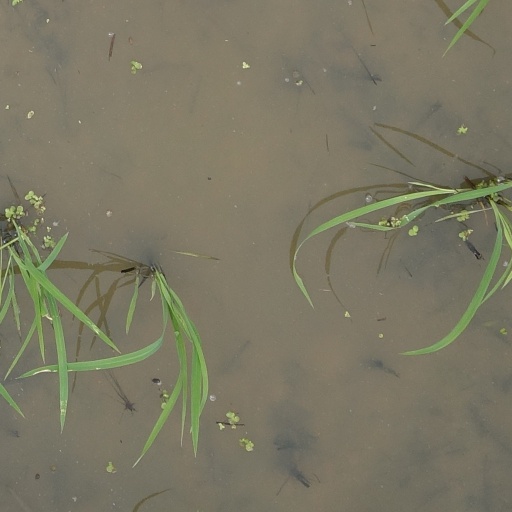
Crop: rice